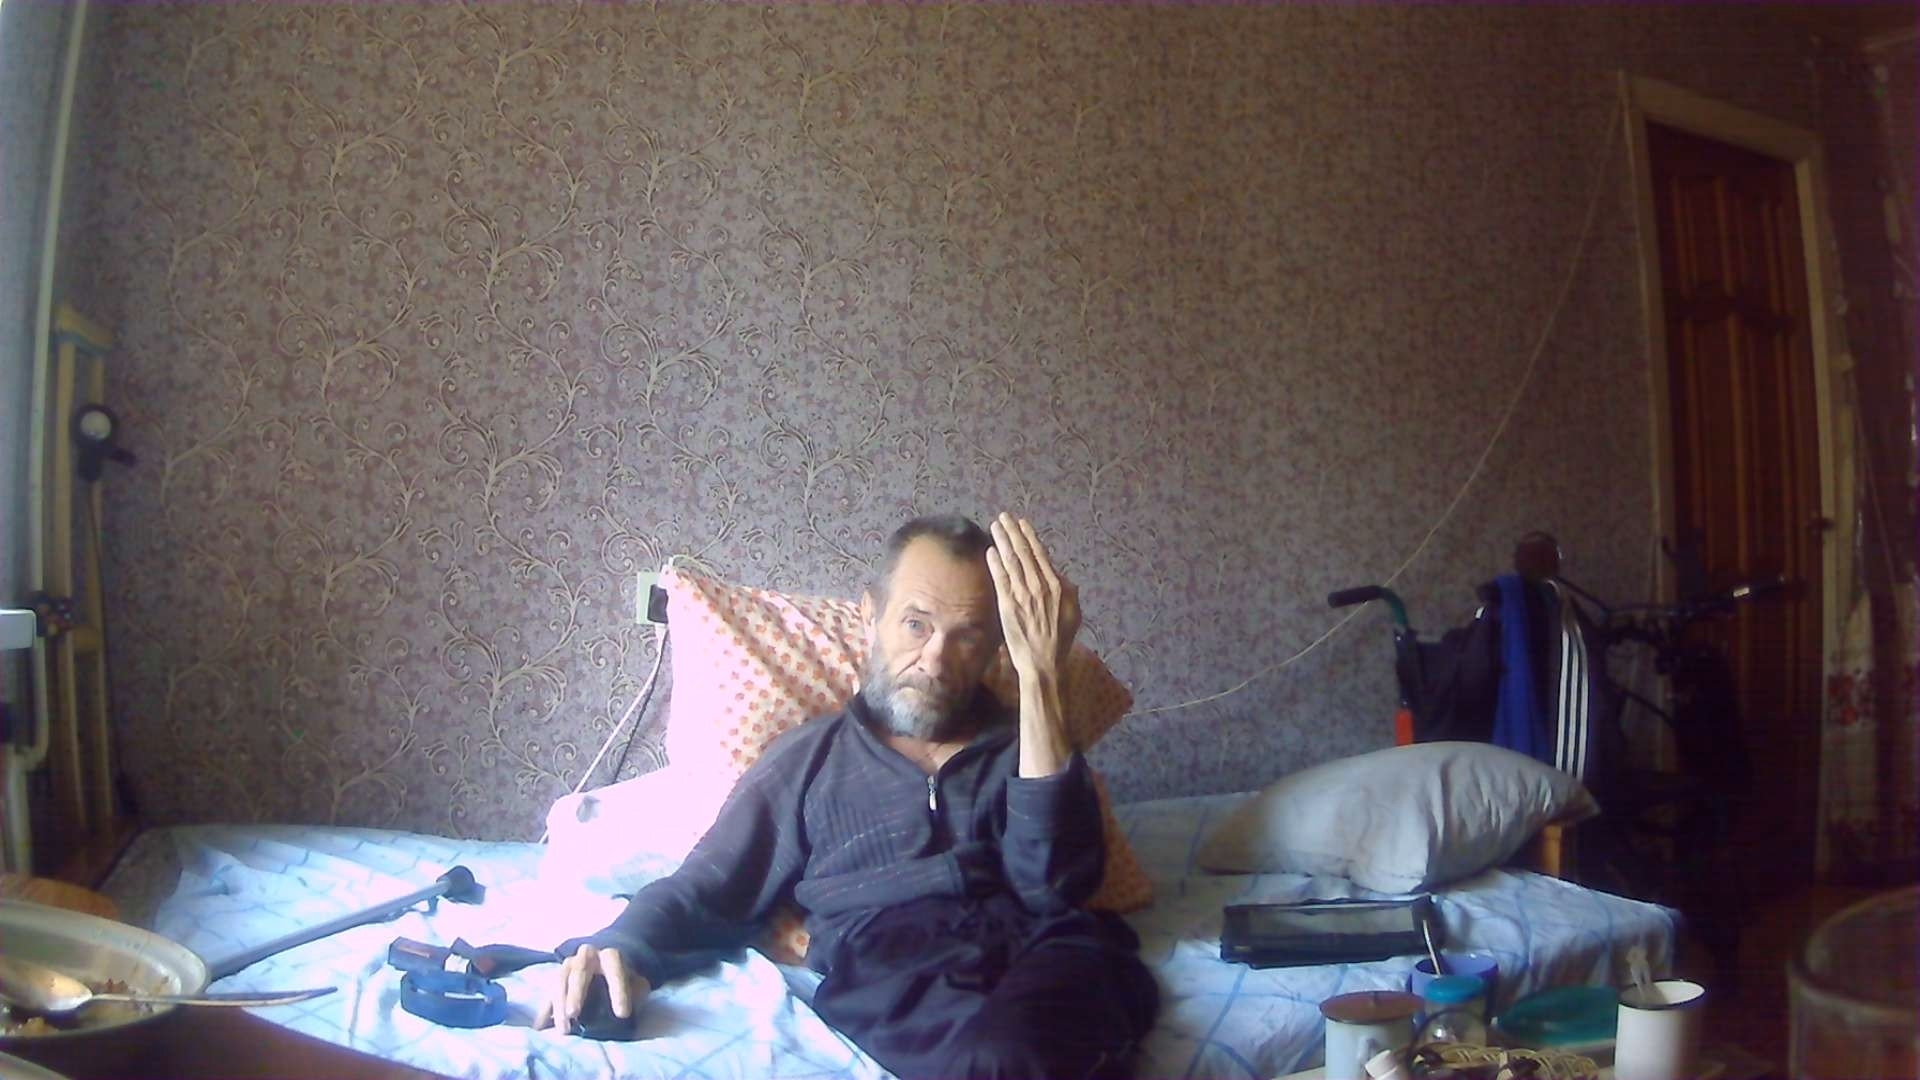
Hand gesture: stop_inverted